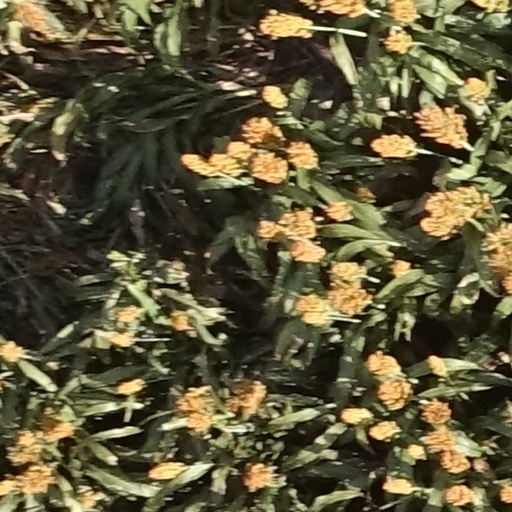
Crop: sorghum